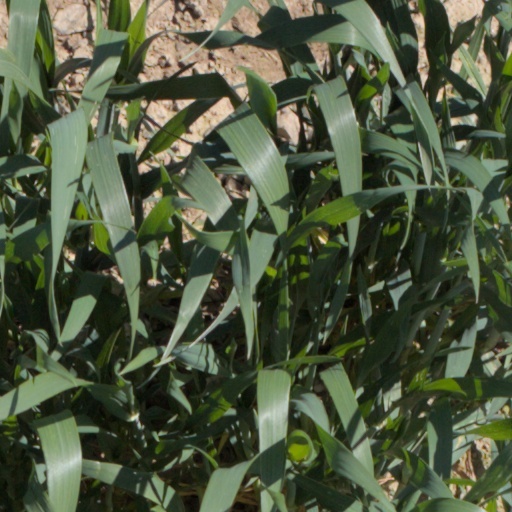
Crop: wheat